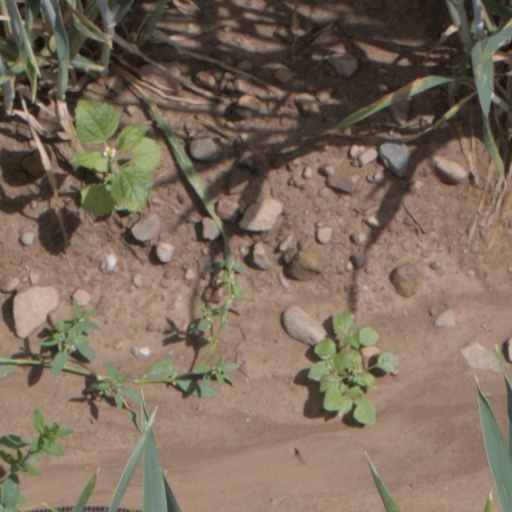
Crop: wheat